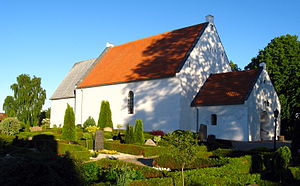
Lendum
Lendum Kirke, Hjørring Kommune
Lendum ligger i det nordlige Jylland i Vendsyssel og er en lille by med 521 indbyggere, beliggende i Lendum Sogn. Byen hører til Hjørring Kommune og ligger i Region Nordjylland.